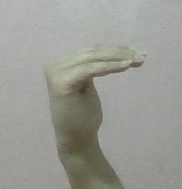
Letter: haa